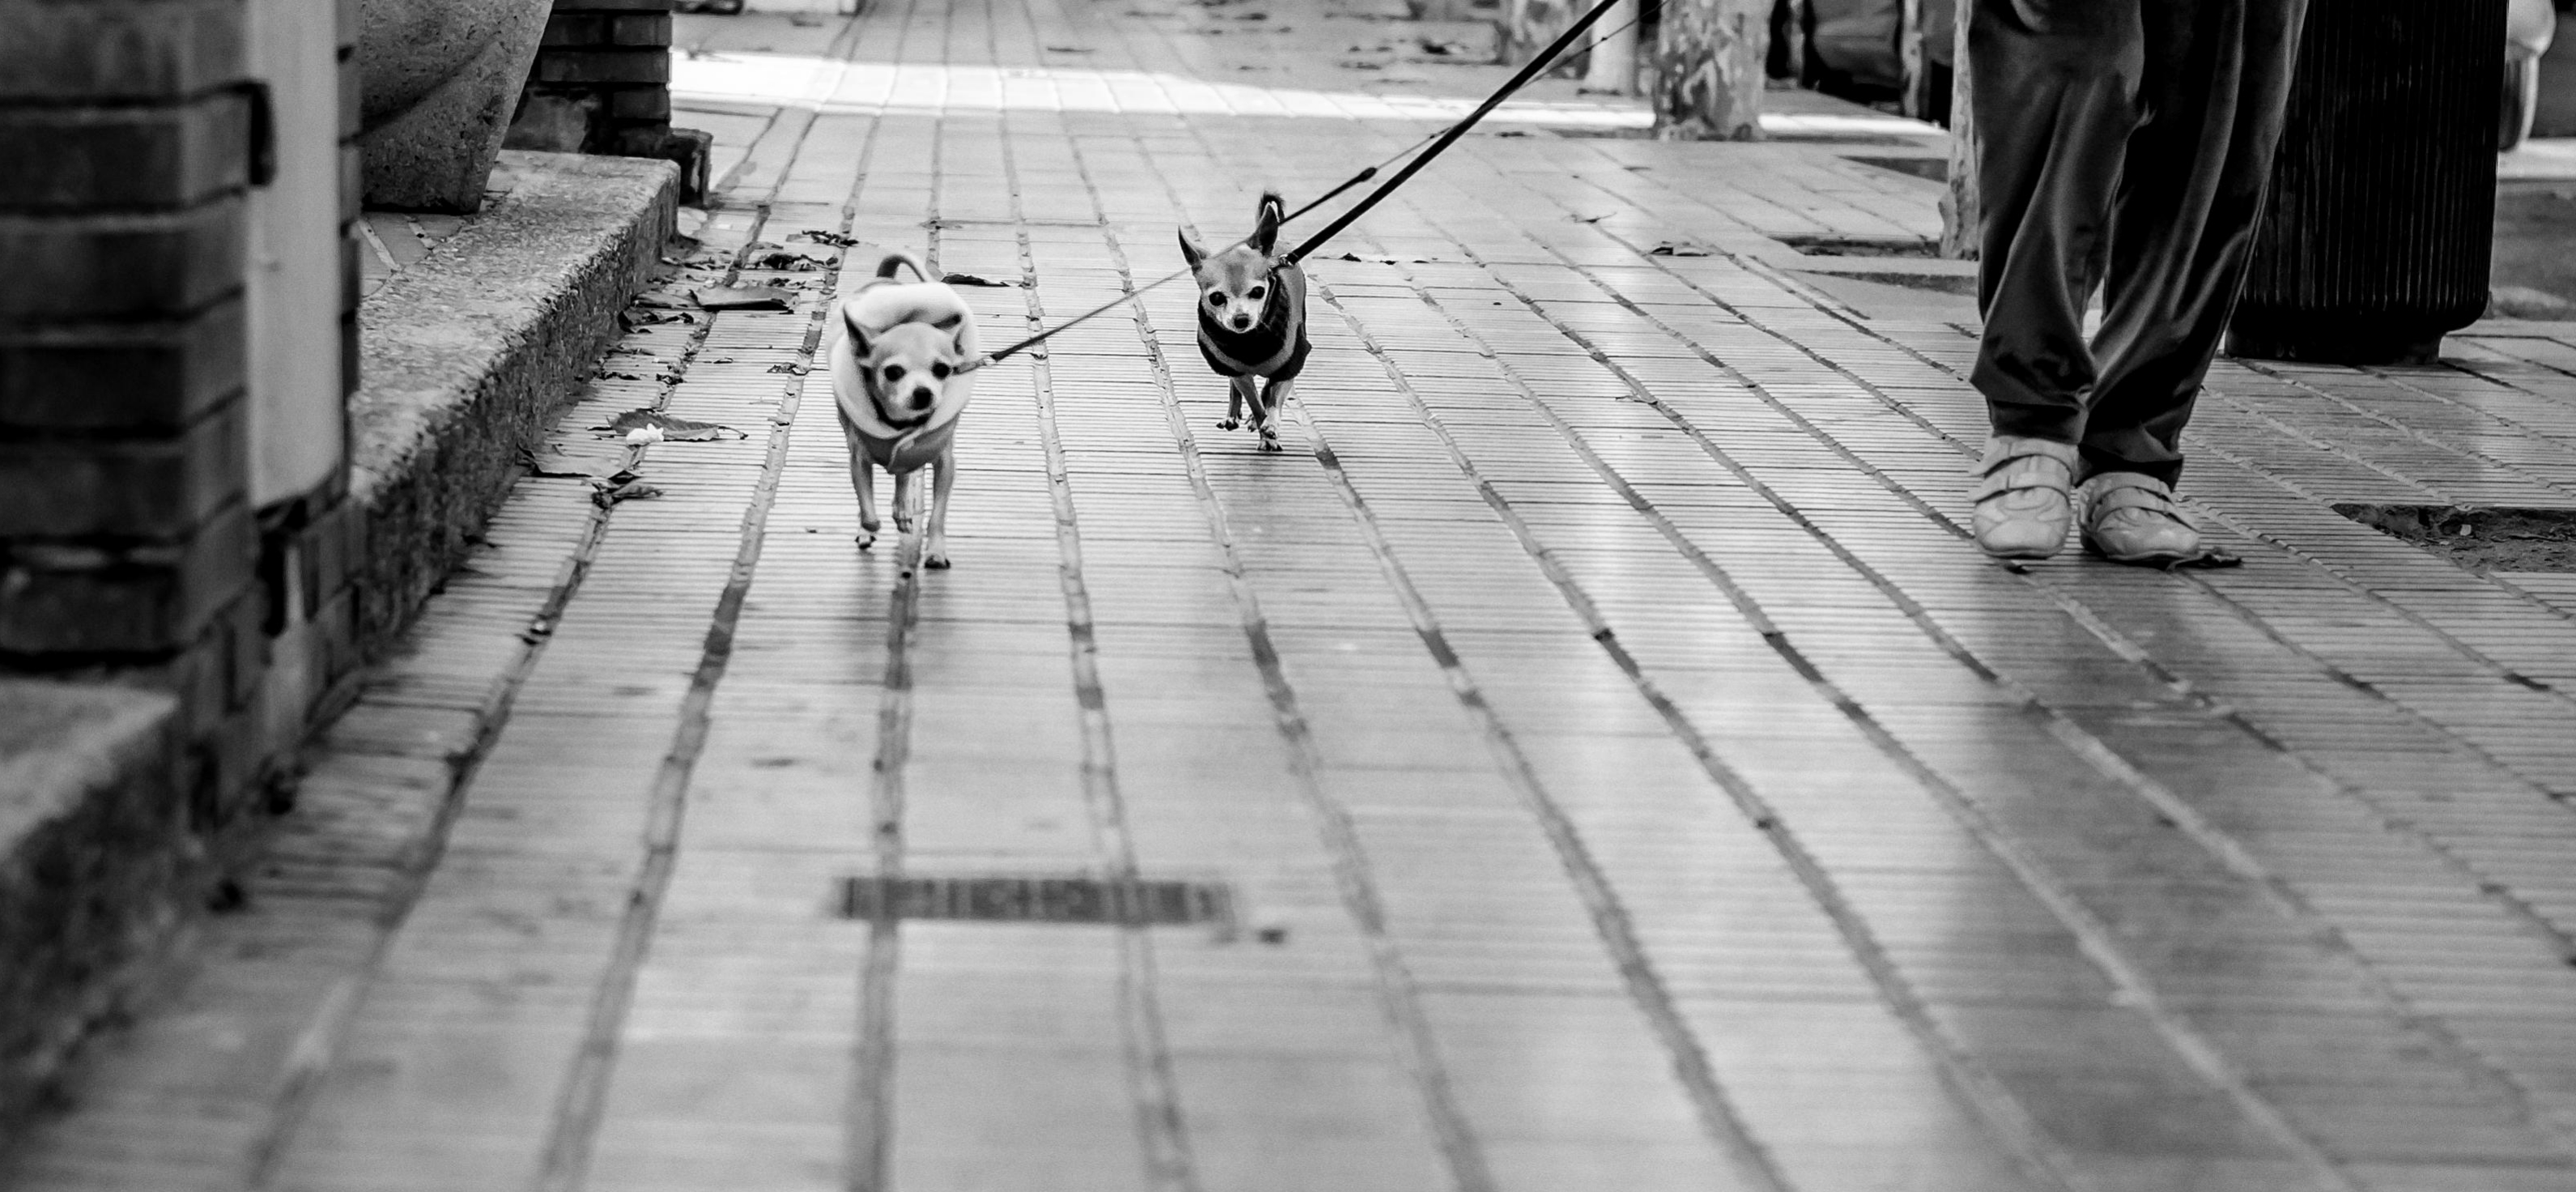
outdoor, pedestrian, black and white, road, white, street, photography, sidewalk, floor, dog, line, portrait, shadow, nikon, black, monochrome, lane, streetphotography, bw, spain, 50mm, infrastructure, photograph, snapshot, catalonia, image, d7000, salou, chiguagua, flooring, pedestrian crossing, road surface, monochrome photography, human positions